Francis William Aston

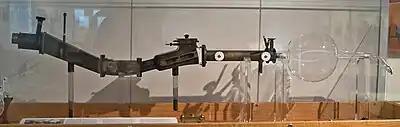
Replica of Aston's third mass spectrometer

It was speculations about isotopy that directly gave rise to the building of a mass spectrometer capable of separating the isotopes of the chemical elements. Aston initially worked on the identification of isotopes in the element neon and later chlorine and mercury.